Adrian Greenwood

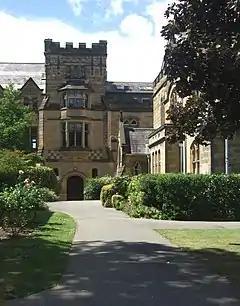
Tonbridge School

Adrian Greenwood attended the Hawthorns School, Bletchingley, Surrey, an independent co-educational preparatory school (though at the time a boys-only boarding school), and then Tonbridge School, Kent, where his history teacher for A level was Dr (later Sir) Anthony Seldon. He read Philosophy, Politics and Economics (PPE) at Christ Church, Oxford before studying for an MBA at Imperial College, London.